Winston Churchill in the Second World War

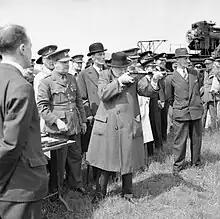
Churchill takes aim with a Sten sub-machine gun in June 1941. The man in the pin-striped suit and fedora to the right is his bodyguard, Walter H. Thompson.

The war energised Churchill, who was 65 years old when he became prime minister. Stating that he was the only top leader from World War I who still had an important political job, John Gunther wrote in 1940 that Churchill "looks ten years younger than he is". Hubert Renfro Knickerbocker wrote in 1941 that "The responsibilities which are his now must be greater than those carried by any other human being on earth. One would think such a weight would have a crushing effect upon him. Not at all. The last time I saw him, while the Battle of Britain was still raging, he looked twenty years younger than before the war began ... His uplifted spirit is transmitted to the people".